Jiang Shuo

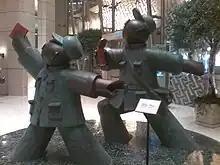
"Red Guards - Going Forward! Making Money!", a 2004 sculpture by Jiang Shuo, exhibited in the lobby of Langham Place Hotel, in Hong Kong.

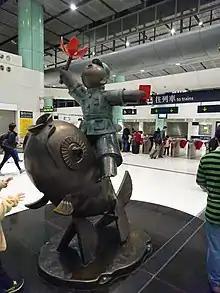
"Bauhinia Rider", Departure Concourse, MTR Lok Ma Chau Station, Hong Kong, 2010

However, Jiang became famous with her iconic "Red Guard" series begun in 2003. These anonymous, open-mouthed warriors who wear the Red Guard uniform, are cast in the ancient lost wax technique. They carry either a red flag or "The Little Red Book", and reflect both her personal experience as a young Red Guard during the Cultural Revolution, and her observations from abroad of China's emergence into a capitalistic machine.